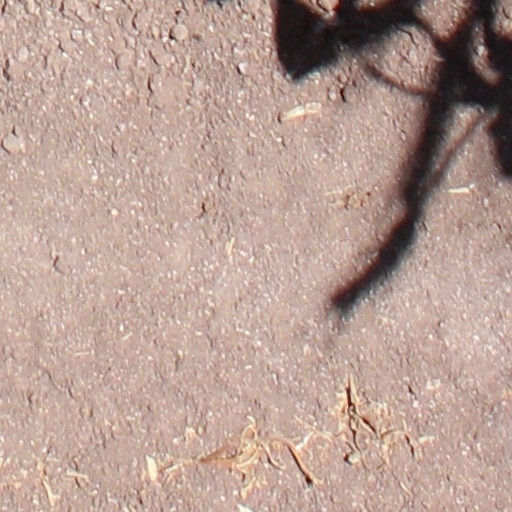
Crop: wheat